Geography of Rio de Janeiro

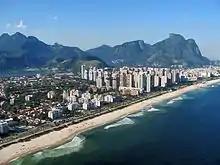
Barra da Tijuca with Pedra da Gávea in background

The South Zone of Rio de Janeiro is composed of several districts, among which are São Conrado, Leblon, Ipanema, Arpoador, Copacabana, and Leme, which compose Rio's famous Atlantic beach coastline. Other districts in the South Zone are Glória, Catete, Flamengo, Botafogo, and Urca, which border Guanabara Bay, and Santa Teresa, Cosme Velho, Laranjeiras, Humaitá, Lagoa, Jardim Botânico, and Gávea. It is the wealthiest part of the city and the best known overseas; the neighborhoods of Leblon and Ipanema, in particular, have the most expensive real estate in all of South America.